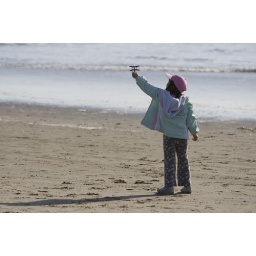
This girl was probably the best in her family at flying kites, despite being barely 3 feet off the ground.